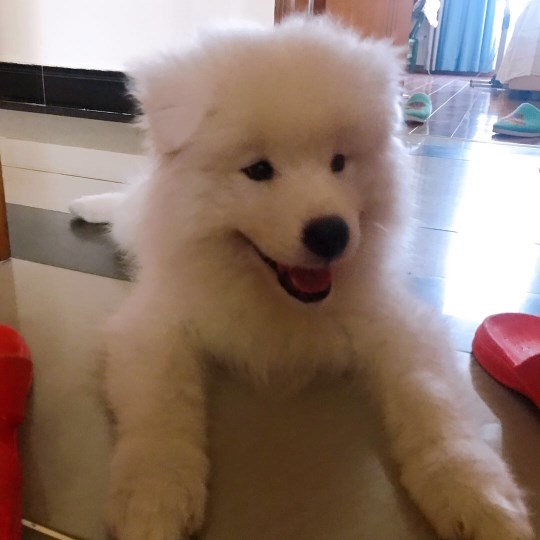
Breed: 2192-n000088-Samoyed